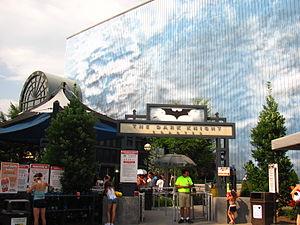
Ces différentes listes sont non exhaustives.
Six Flags Great Adventure est un parc à thème de la société Six Flags, situé à Jackson dans le New Jersey, à 100 km de New York, 93 km de Newark et 80 km de Philadelphie, constitué d’un parc d’attractions, d’un safari sauvage, et d’un parc aquatique.